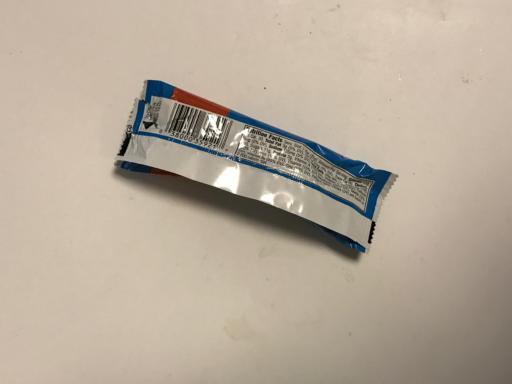
Waste category: trash